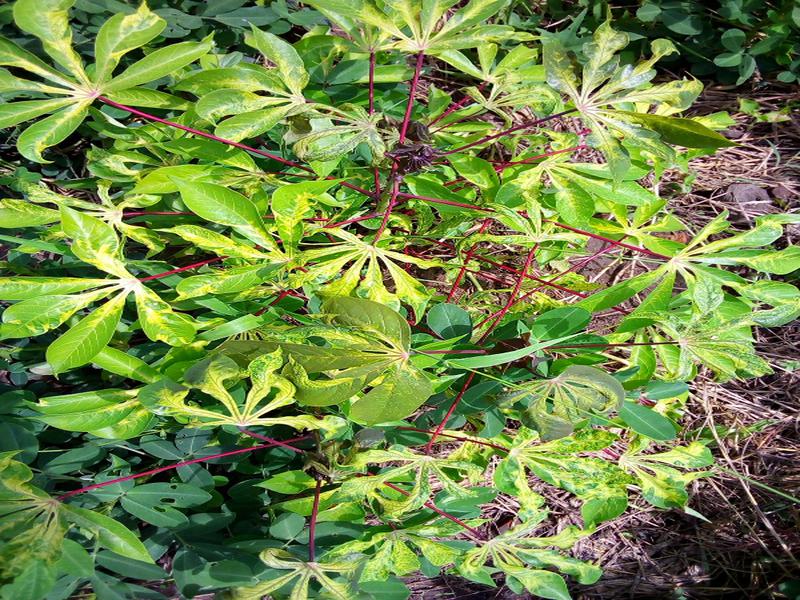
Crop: cassava
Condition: mosaic_disease